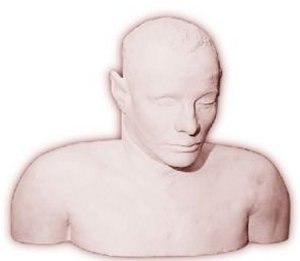
L’affaire Taman Shud, aussi connue sous le nom de « Mystère de l’homme de Somerton », est une affaire qui n’a jamais été résolue, concernant la découverte d’un cadavre masculin non identifié, à 6 h 30, le 1ᵉʳ décembre 1948, sur la plage de Somerton, près d'Adélaïde, dans le sud de l’Australie. Le nom de l’affaire provient de la phrase « Tamam shud » – signifiant « fini » ou « terminé » en persan – qui figurait sur la dernière page des Rubaiyat d’Omar Khayyam, retrouvée dans une poche de pantalon de la victime. Lorsque les journaux de l'époque ont évoqué l'affaire, les mots « Tamam Shud » ont été mal orthographiés en « Taman Shud », d'où le nom de l'affaire.